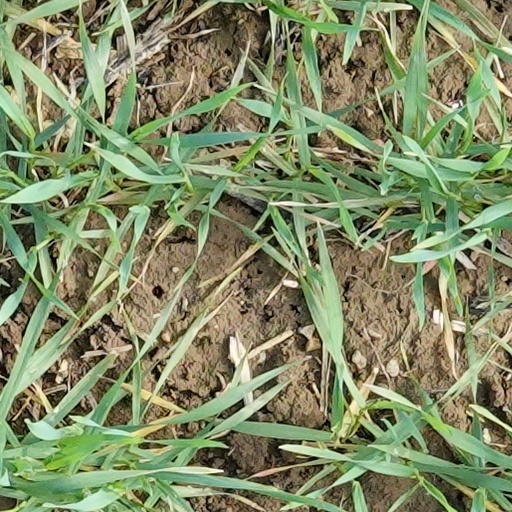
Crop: wheat